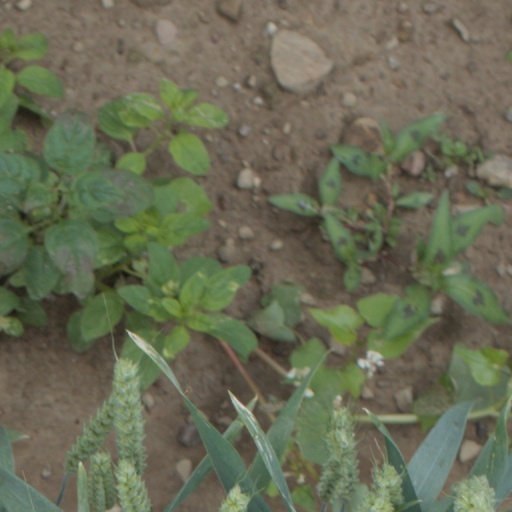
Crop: wheat